Sandra Schumacher

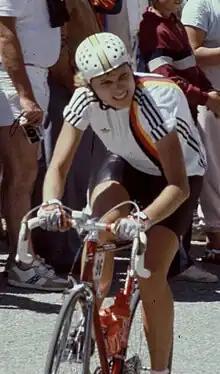
Schumacher in 1986

Sandra Schumacher (born 25 December 1966) is a retired track cyclist and road bicycle racer, who represented West Germany at the 1984 Summer Olympics. There she won the bronze medal in the women's road race, finishing behind USA riders Connie Carpenter-Phinney (gold) and Rebecca Twigg (silver).